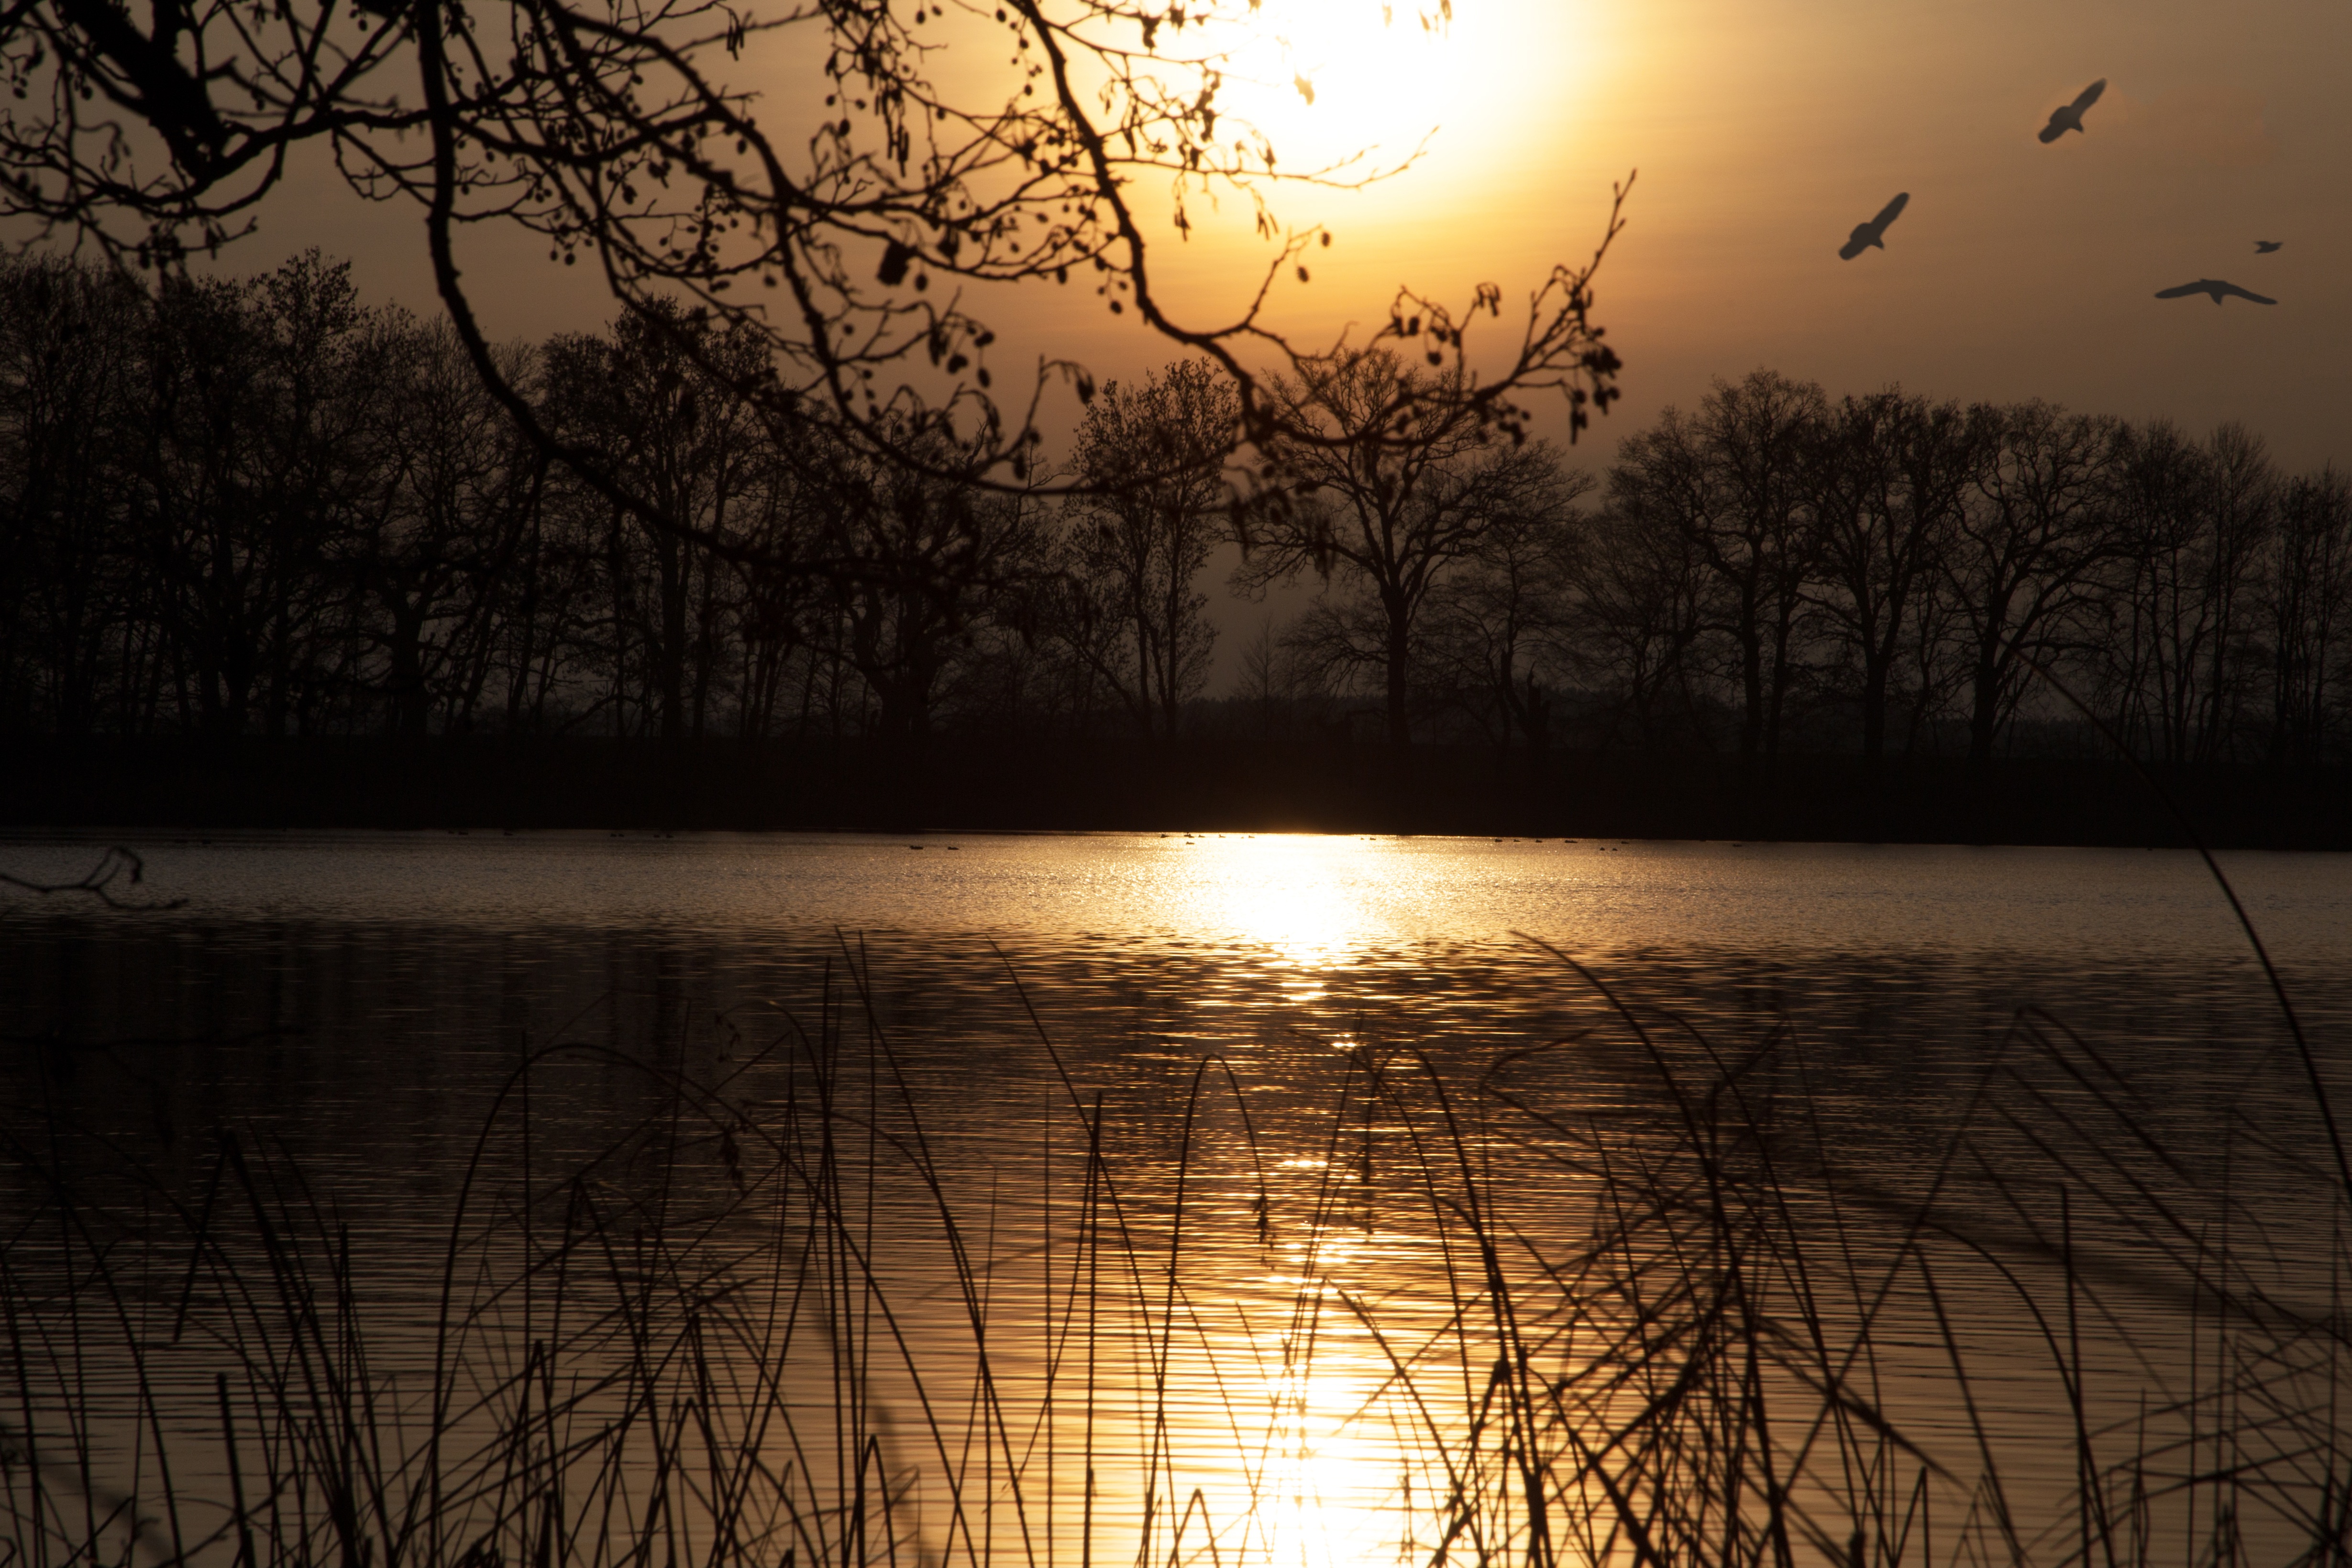
landscape, water, nature, branch, light, sun, sunrise, sunset, mist, night, sunlight, morning, lake, dawn, atmosphere, dusk, evening, reflection, romance, darkness, abendstimmung, atmospheric phenomenon